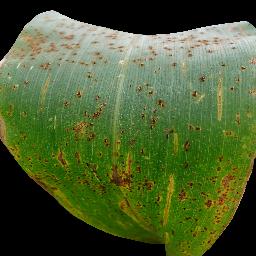
Label: Corn_(Maize)___Common_Rust